Rudolf II, Holy Roman Emperor

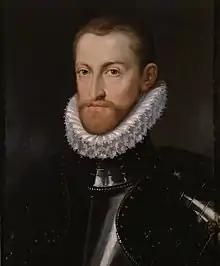
Portrait of Rudolf II as a young man by Martino Rota

Like Elizabeth I of England, whose birth was 19 years before his, Rudolf dangled himself as a prize in a string of diplomatic negotiations for marriages but never in fact married. Rudolf was known to have had a succession of affairs with women, some of whom claimed to have been impregnated by him. He had several illegitimate children by his mistress Catherina Strada. Their eldest son, Don Julius Caesar d'Austria, was likely born between 1584 and 1586 and received an education and opportunities for political and social prominence from his father. Another famous child was (1591–1662), Princess of Cantecroix, mother-in-law of Beatrice de Cusance, later Duchess of Lorraine as the second wife of Charles IV of Lorraine.